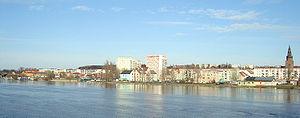
Gryfino est une ville de la voïvodie de Poméranie occidentale, dans le nord-ouest de la Pologne. Elle est le siège du powiat de Gryfino. Sa population s'élevait à 21 555 habitants en 2012.